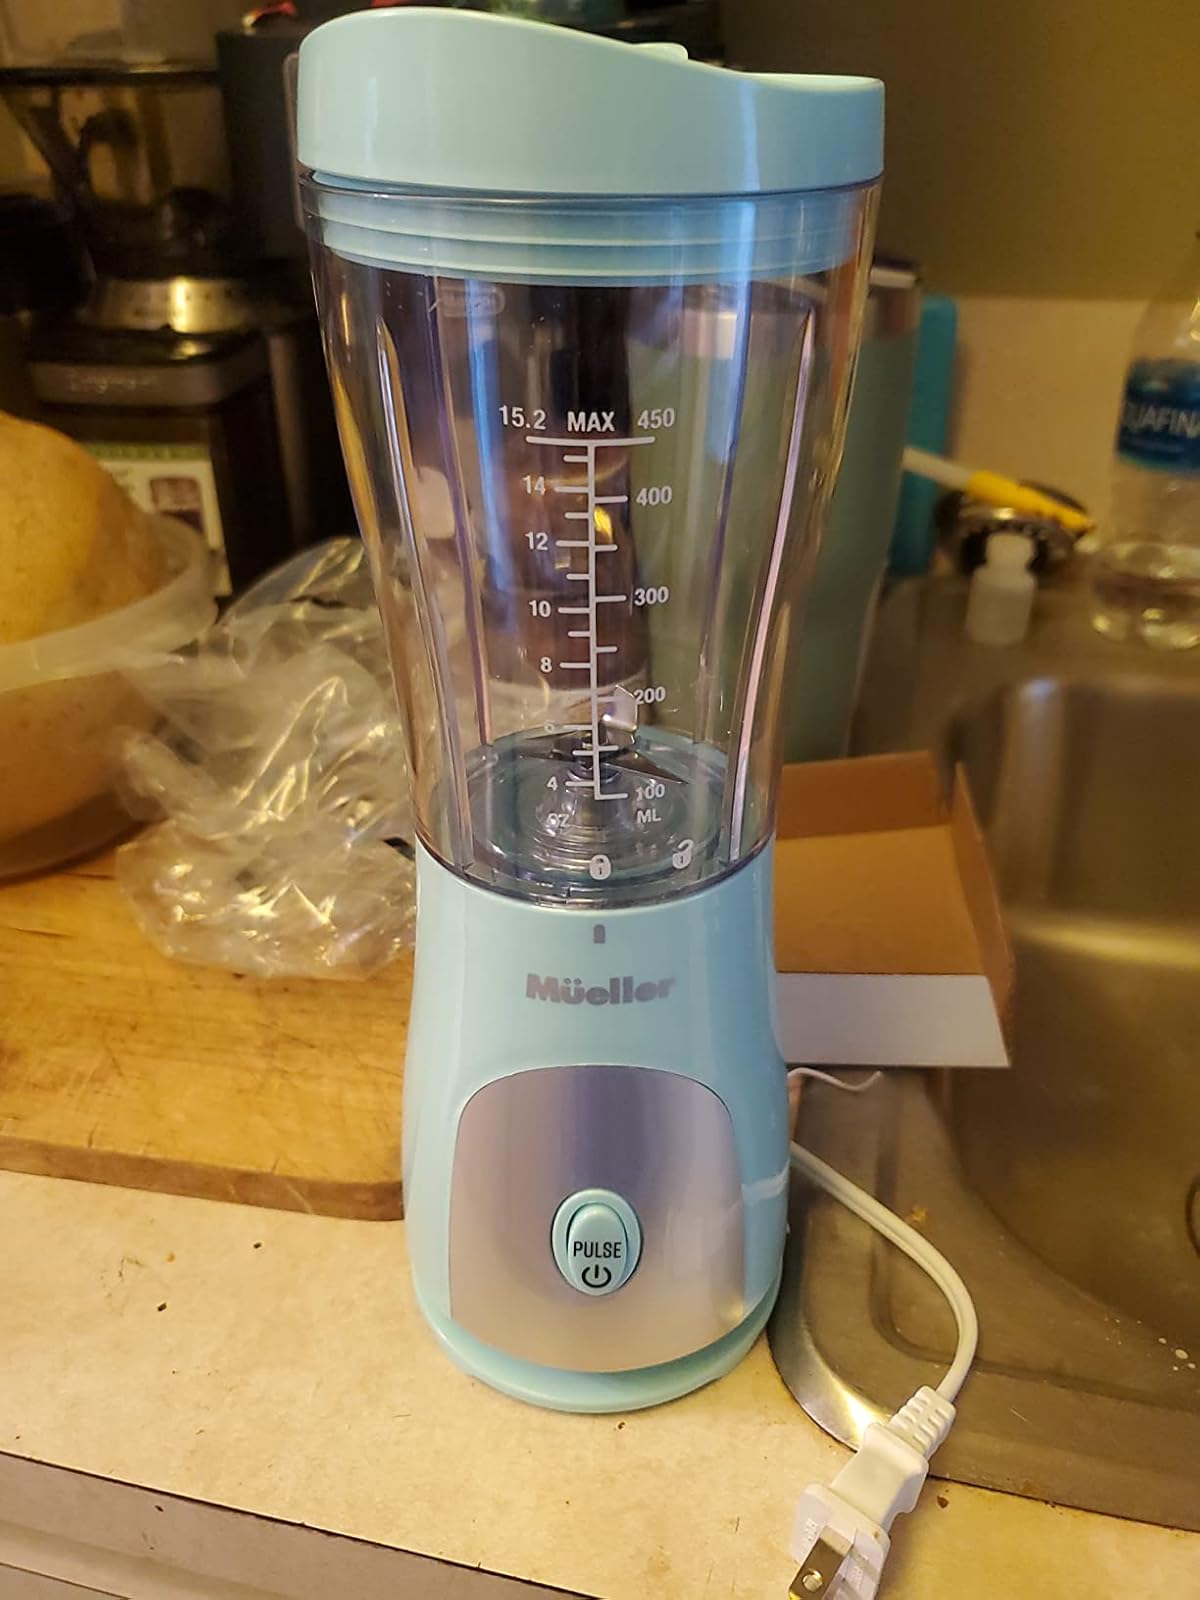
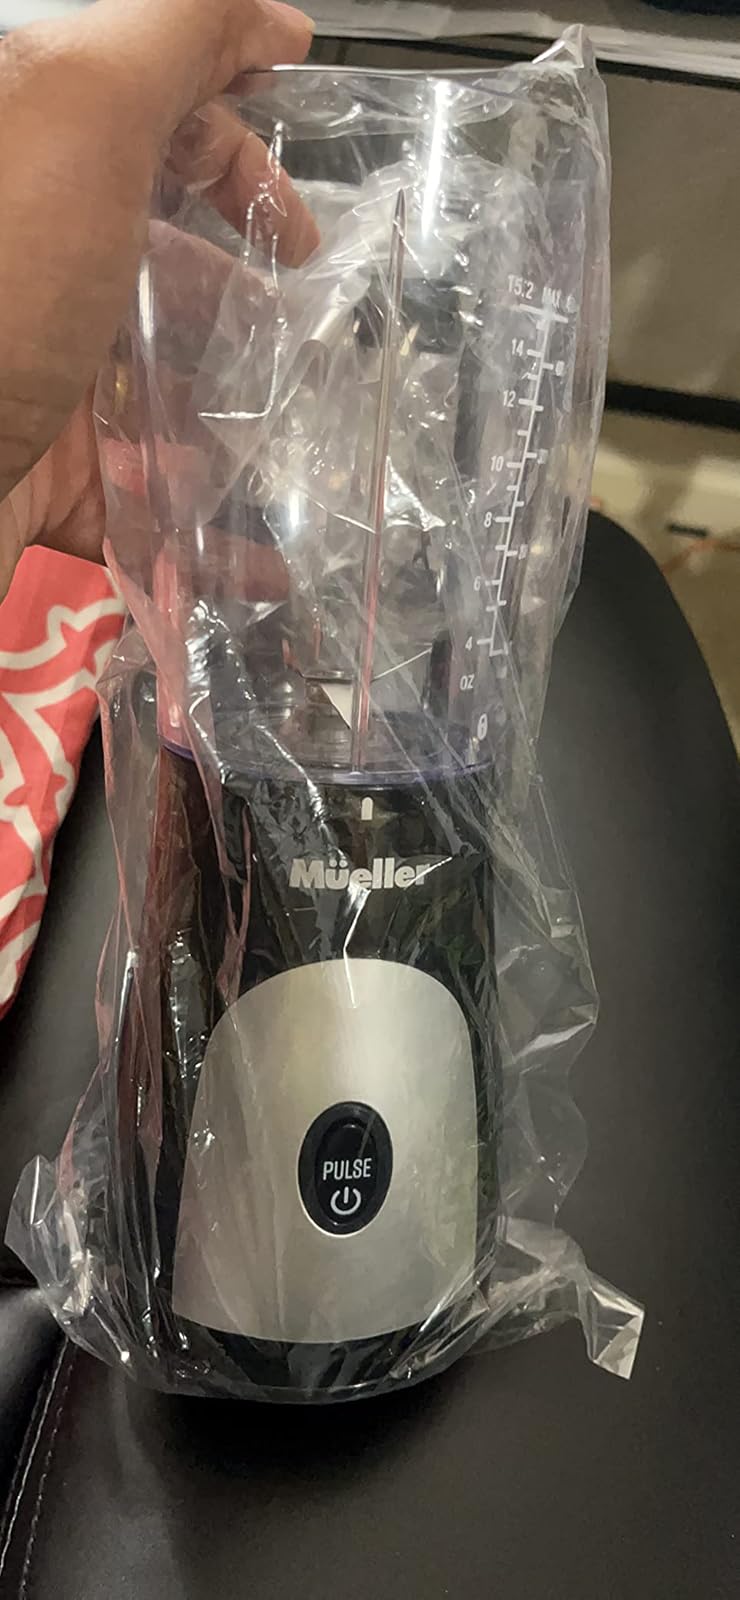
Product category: items_blender
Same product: no